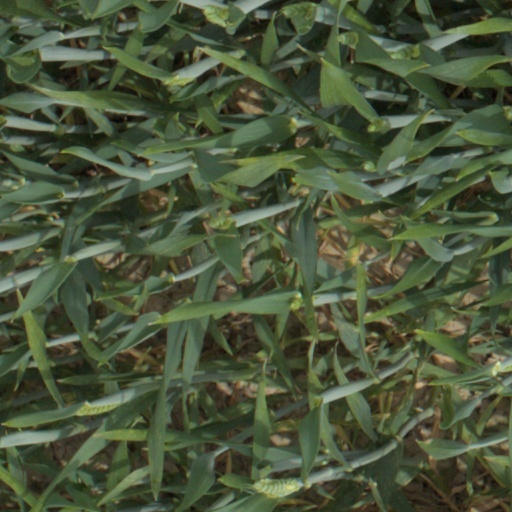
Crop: wheat